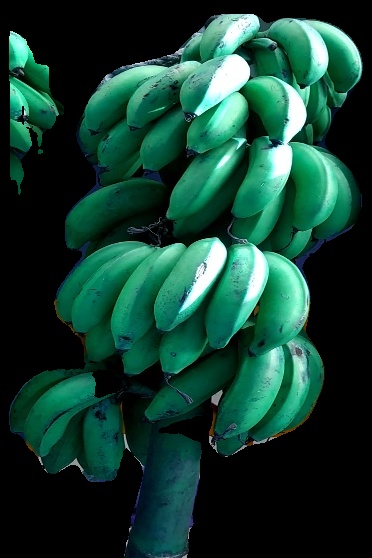
Variety: rasbale
Grade: grade2